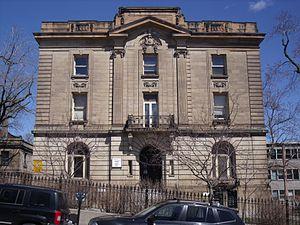
Maison John Kenneth Leveson Ross (1910), 3647 rue Peel, Montréal, Québec, Canada.
Cette liste non exhaustive répertorie les principaux châteaux au Canada.